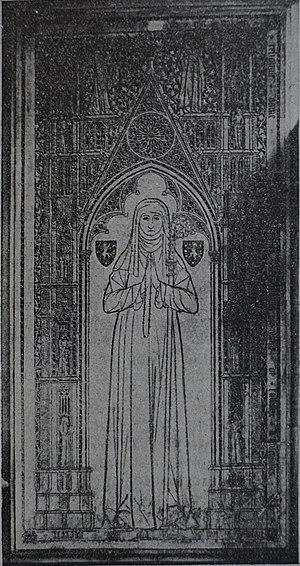
pierre tombale de l'Abbesse marguerite de châteauvillain d argensolles déplacée à Epernay.
La seigneurie de Châteauvillain était une institution médiévale centrée sur le château de Châteauvillain en Haute-Marne, Grand-Est.